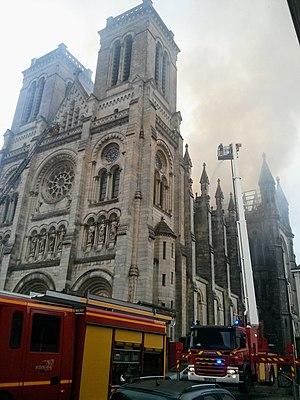
Incendie du 15 juin 2015 de la Basilique Saint-Donatien et Saint-Rogatien, façade coté sud
La basilique Saint-Donatien-et-Saint-Rogatien est une basilique française de style néo-roman située dans le quartier Malakoff - Saint-Donatien de Nantes. Sa façade principale donne sur la place des Enfants-Nantais. Elle est l'une des deux basiliques de la ville, avec la basilique Saint-Nicolas.